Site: brandenburg
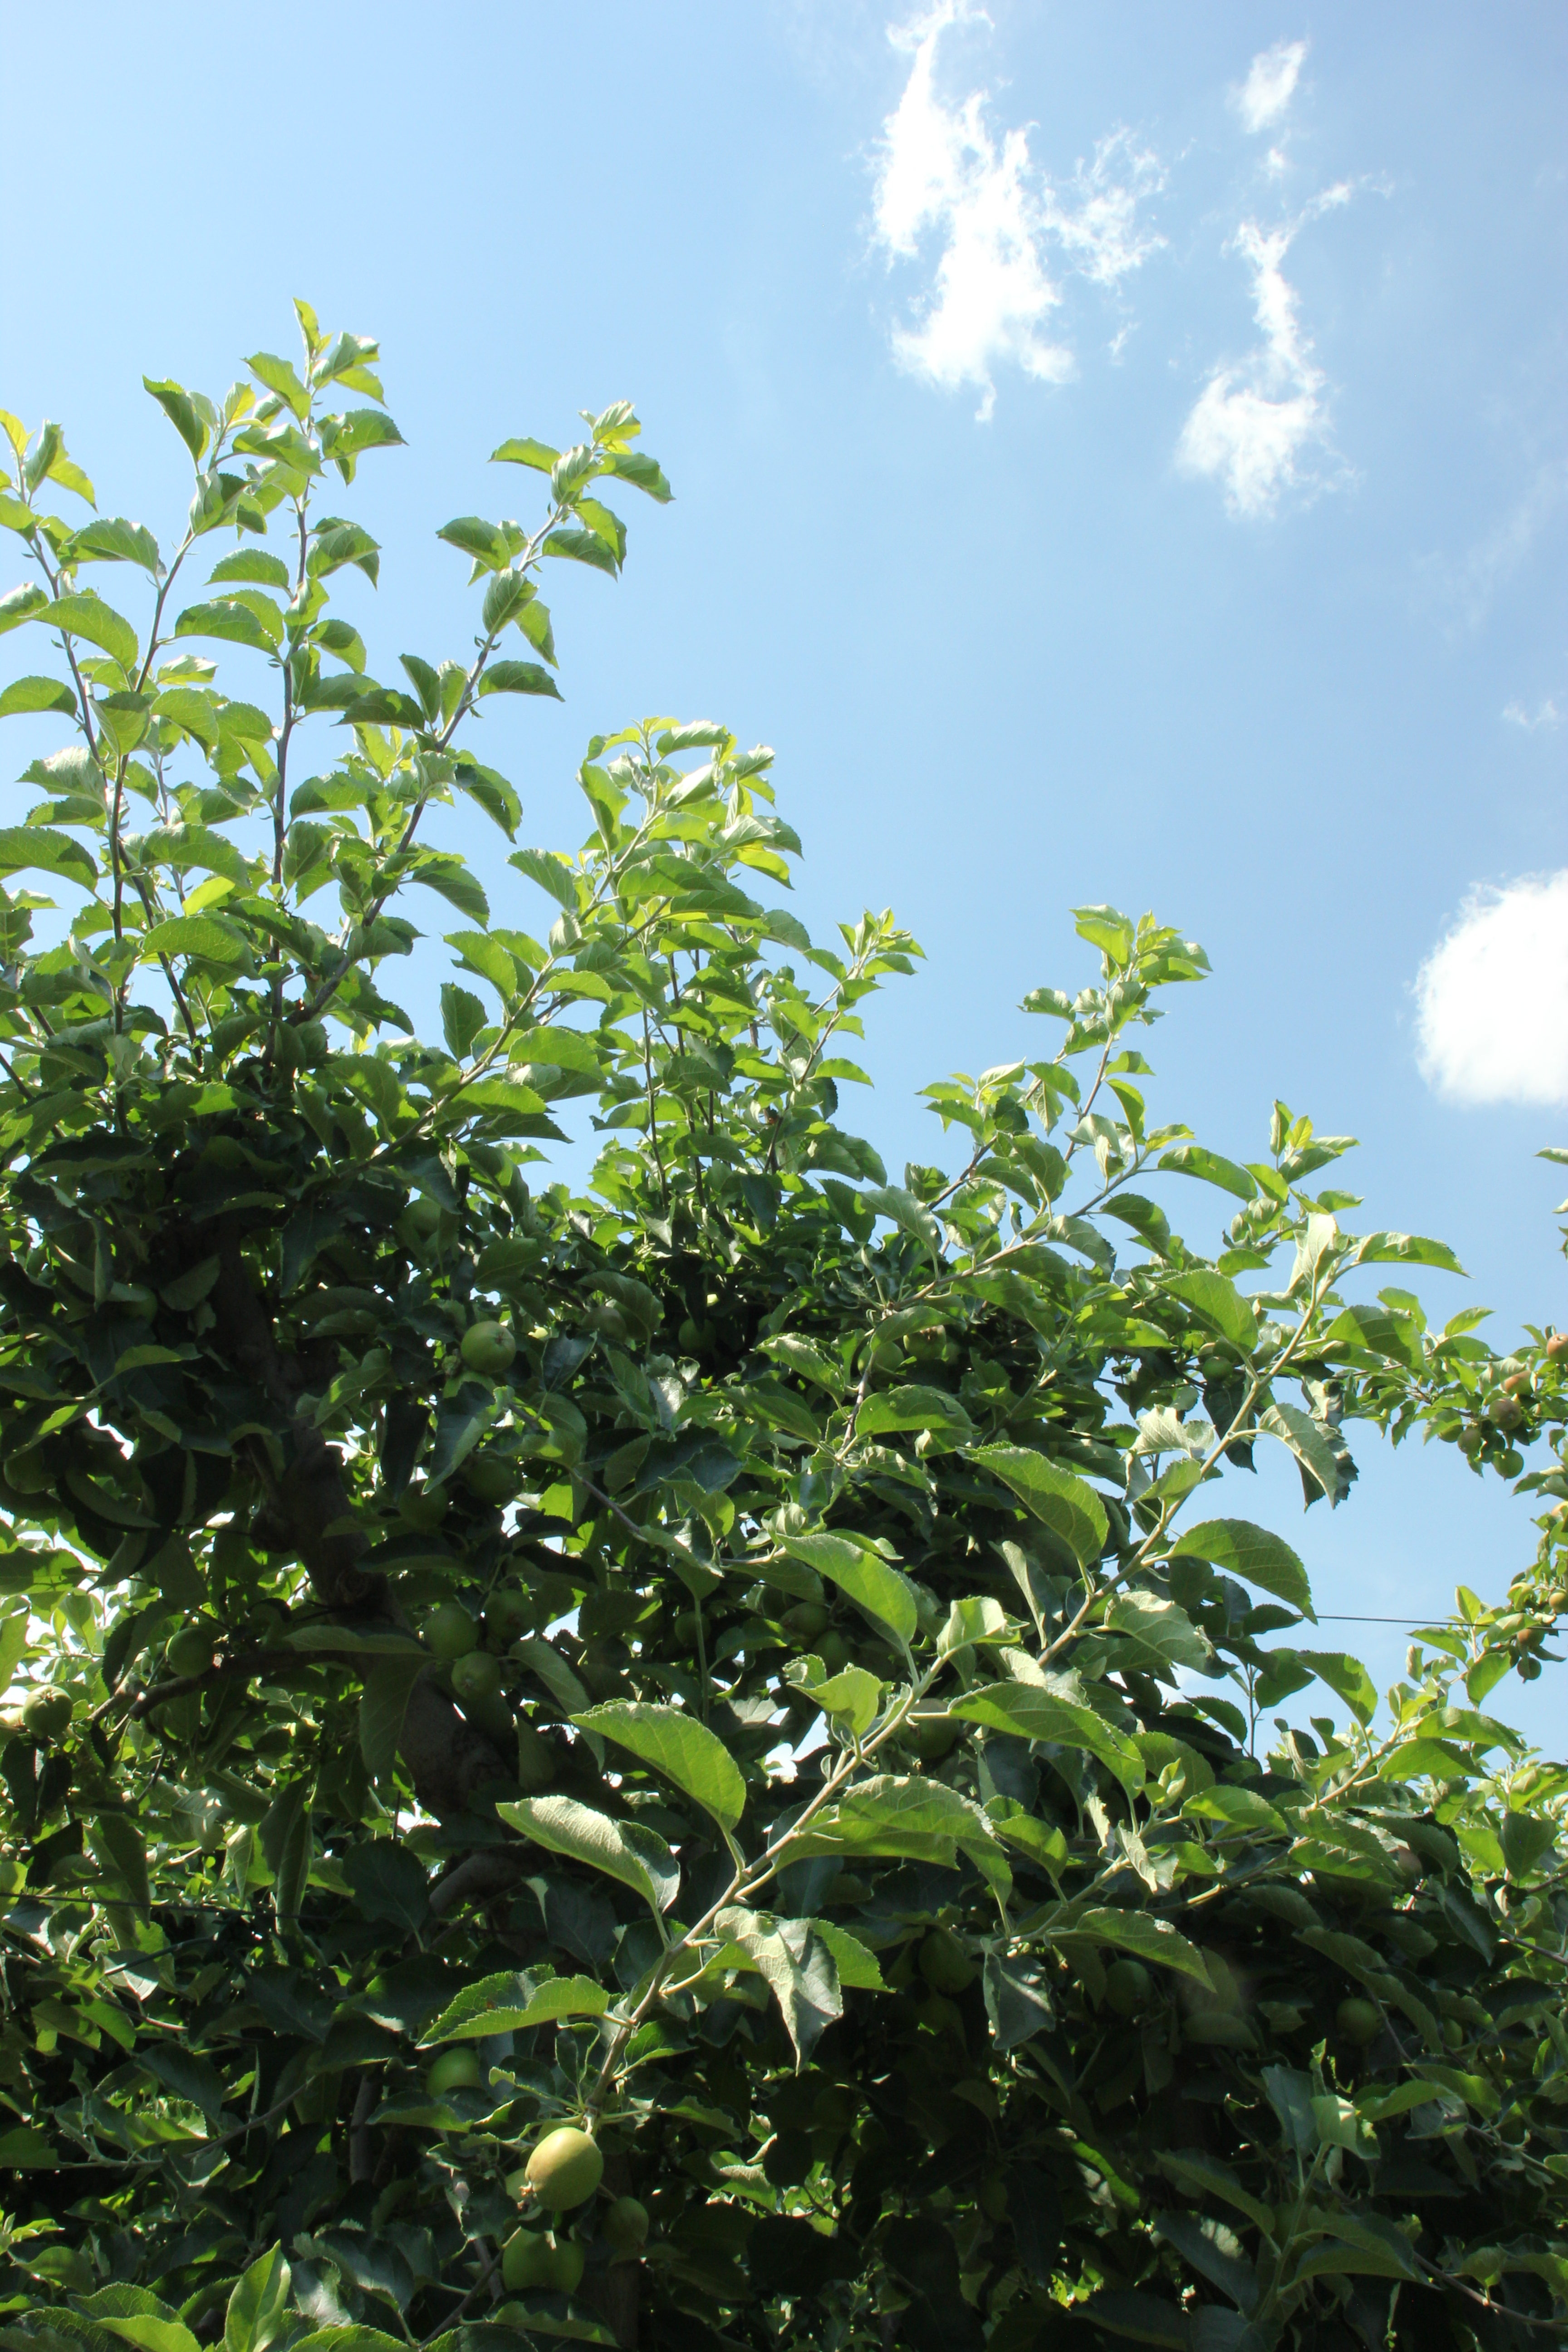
Growth stage (BBCH 74): Development of fruit